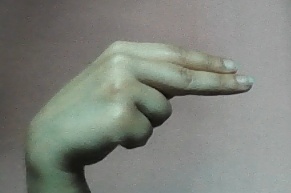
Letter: ain